Military history of the Netherlands

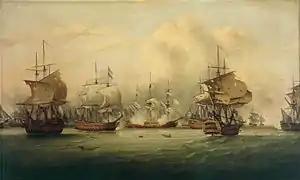
The Battle of the Dogger Bank, a naval engagement during the Fourth Anglo-Dutch War. Oil painting by Thomas Luny.

The Dutch-Swedish War, 1657–1660, was a Dutch intervention in the Northern Wars. When Charles X of Sweden had been unable to continue his hold on Poland — partly because the Dutch fleet relieved the besieged city of Danzig in 1656 — he turned his attention on Denmark, invading that country from what is now Germany. He broke a new agreement with Frederick III of Denmark and laid siege to Copenhagen. To the Dutch the Baltic trade was vital, both in quantity and quality. The Dutch had been able to convince Denmark, by threat of force, to keep the Sound tolls at a low level but they feared a strong Swedish empire would not be so complying. In 1658 they sent an expedition fleet of 75 ships, 3,000 cannon and 15000 troops; in the Battle of the Sound it defeated the Swedish fleet and relieved Copenhagen. In 1659 the Dutch liberated the other Danish Isles and the essential supply of grain, wood and iron from the Baltic was guaranteed once more.